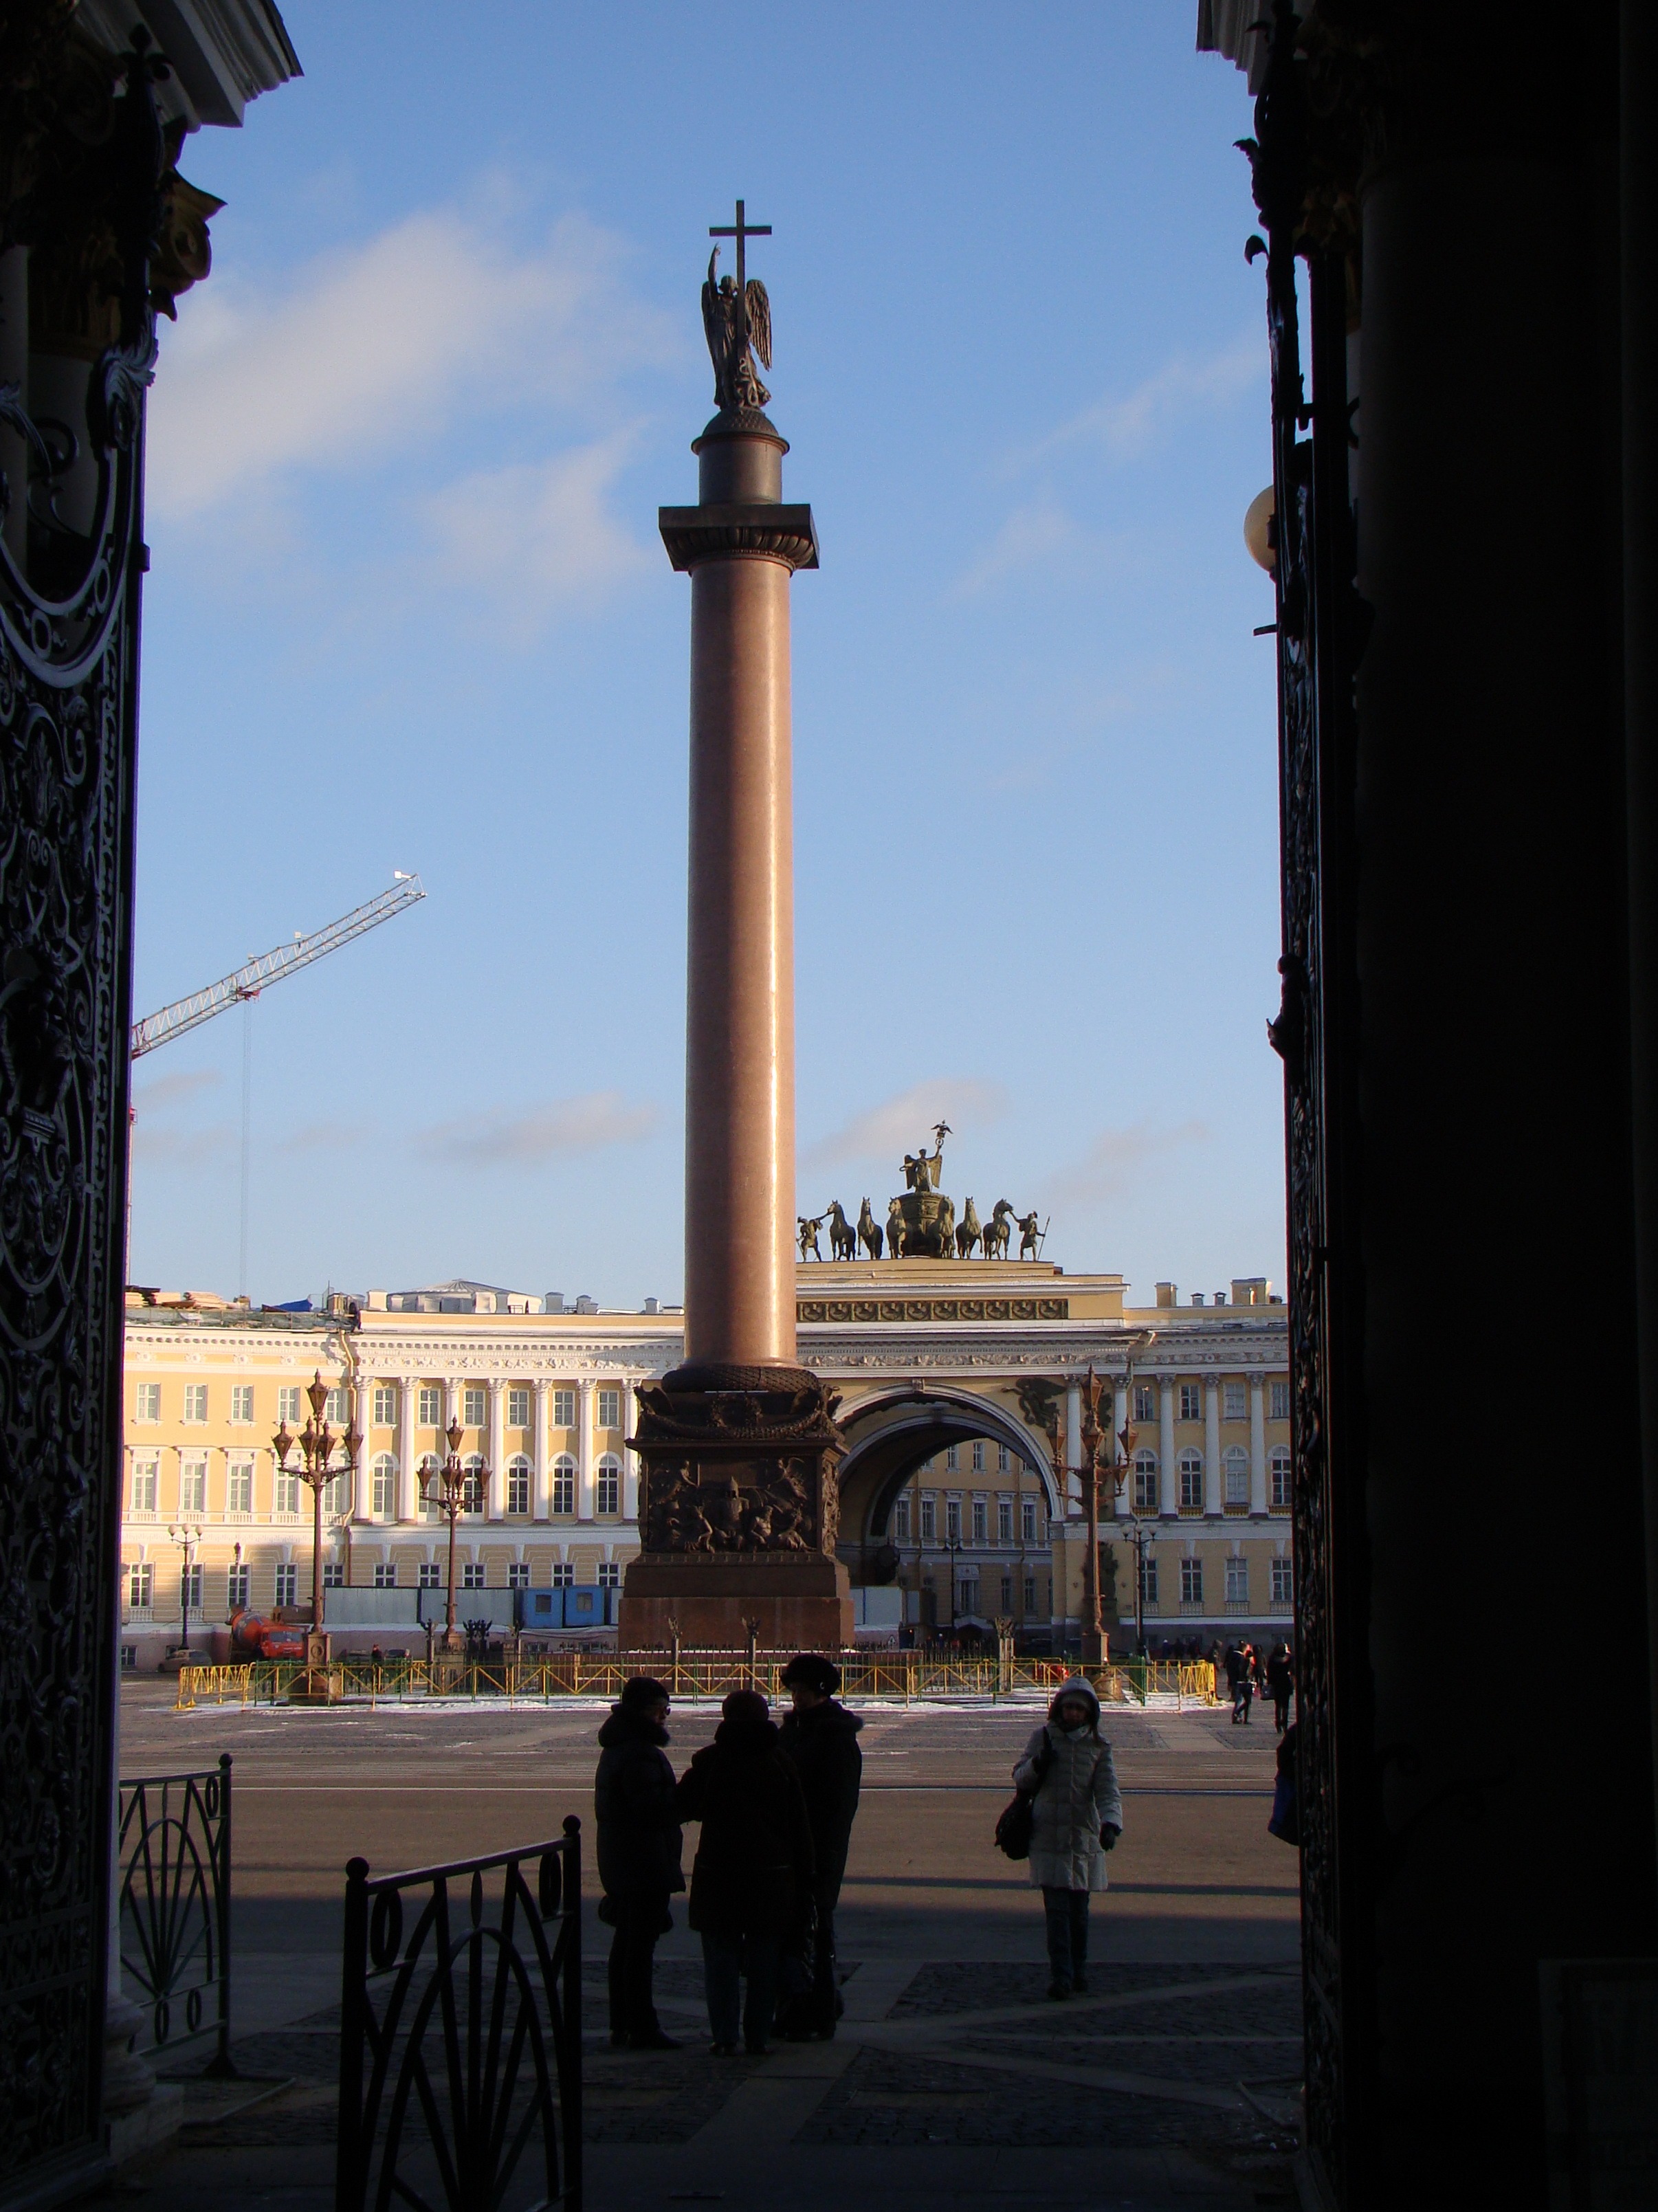
winter, light, architecture, structure, sky, city, monument, cityscape, downtown, statue, arch, evening, column, tower, shadow, landmark, contrast, street light, lighting, day, town square, petersburg, human settlement, palace square, colonna, alexandria pillar, the alexander column